Sense-for-sense translation

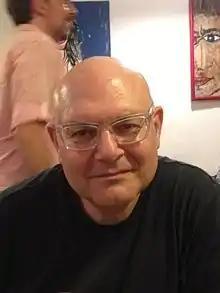
Lawrence Venuti

In John Dryden’s 1680 preface to his translation of Ovid's Epistles, he proposed dividing translation into three parts called: metaphrase, paraphrase and imitation. Metaphrase is word-for-word and line by line translation from one language into another. Paraphrase is sense-for-sense translation where the message of the author is kept but the words are not so strictly followed as the sense, which too can be altered or amplified. Imitation is the use of either metaphrase or paraphrase but the translator has the liberty to choose which is appropriate and how the message will be conveyed.